Barry-Roubaix

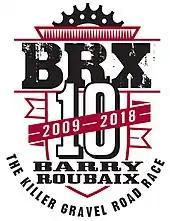
Founders Barry-Roubaix Killer Gravel Road Race: 10 year anniversary emblem

The tenth anniversary edition of the "Founders Barry-Roubaix Killer Gravel Road Race" was held 21 April 2018. To commemorate this anniversary, race organizers added a longer, more challenging race, such that four cycling races occurred simultaneously: